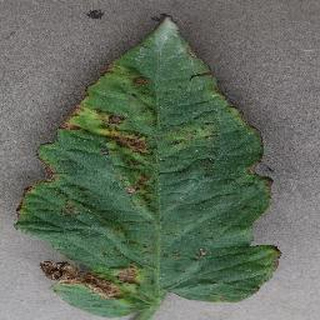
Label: tomato_bacterial_spot